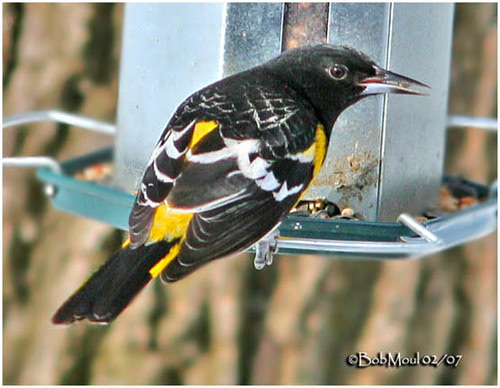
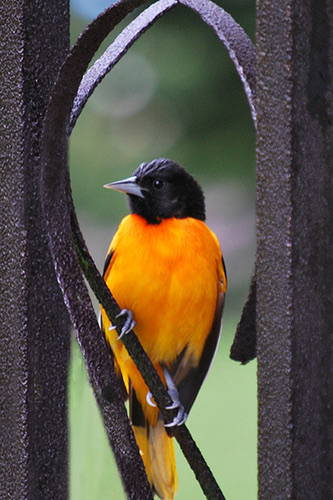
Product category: misc
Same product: yes